Aprilia SXR

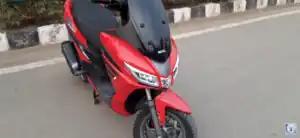

The Aprilia SXR is a scooter from the Italian manufacturer Aprilia.